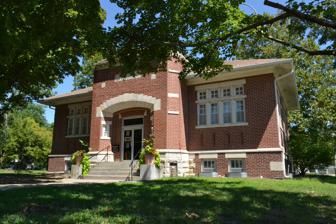
Building: Yates Center Carnegie Library
Country: United States of America
Year built: 1912
United States historic place Yates Center Carnegie Library U.S. National Register of Historic Places Show map of Kansas Show map of the United States Location 218 N. Main, Yates Center, Kansas Coordinates 37°53′0″N 95°43′54″W / 37.88333°N 95.73167°W / 37.88333; -95.73167 Area less than one acre Built c.1912 Architect A. T. Simmons MPS Carnegie Libraries of Kansas TR NRHP reference No. 87000974 Added to NRHP June 25, 1987 The Yates Center Carnegie Library , located at 218 N. Main in Yates Center in Woodson County, Kansas , is a Carnegie library which was built in about 1912.  It was listed on the National Register of Historic Places in 1987. It is a one-story red brick building on a raised foundation.  Designed by architect A. T. Simmons , it is about 52 by 32 feet (15.8 m × 9.8 m) in plan.  It has a five-sided projecting entry bay. Simmons designed five other Carnegie libraries in Kansas, including two other NRHP-listed ones: Council Grove Carnegie Library and Downs Carnegie Library . References